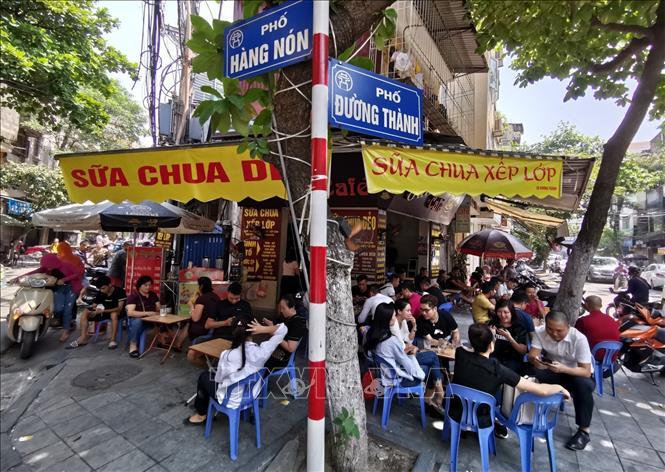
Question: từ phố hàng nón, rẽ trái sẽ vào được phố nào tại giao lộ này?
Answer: vào phố đường thành